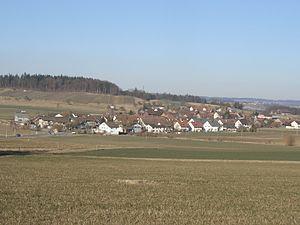
Rickenbach est une commune suisse du canton de Zurich, située dans le district de Winterthour.